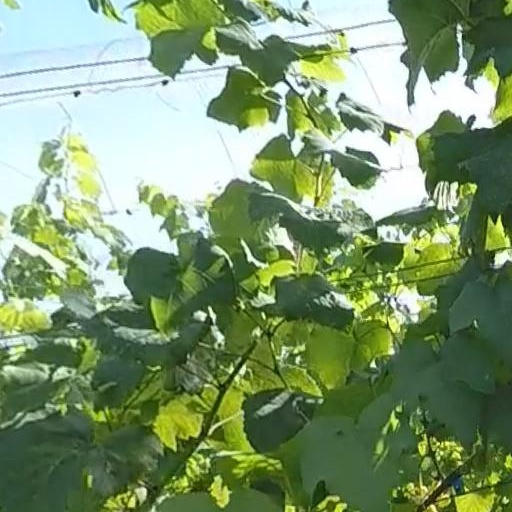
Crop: grape